Communist Refoundation Party

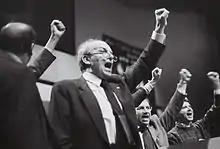
PRC's long-time leader Fausto Bertinotti at a party congress in 1999

Despite competition from the PdCI, the PRC confirmed its status as Italy's largest communist party. Having been left by most traditional communists, it also started to enlarge its scope aiming at becoming a collector of radical social movements and, foremost, the main representative of the anti-globalization movement in Italy. The PRC also forged new alliances at the European level and was instrumental in the foundation of the Party of the European Left in May 2004.